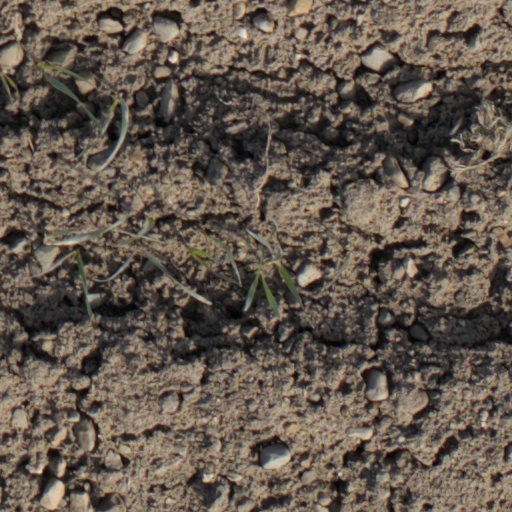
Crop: wheat